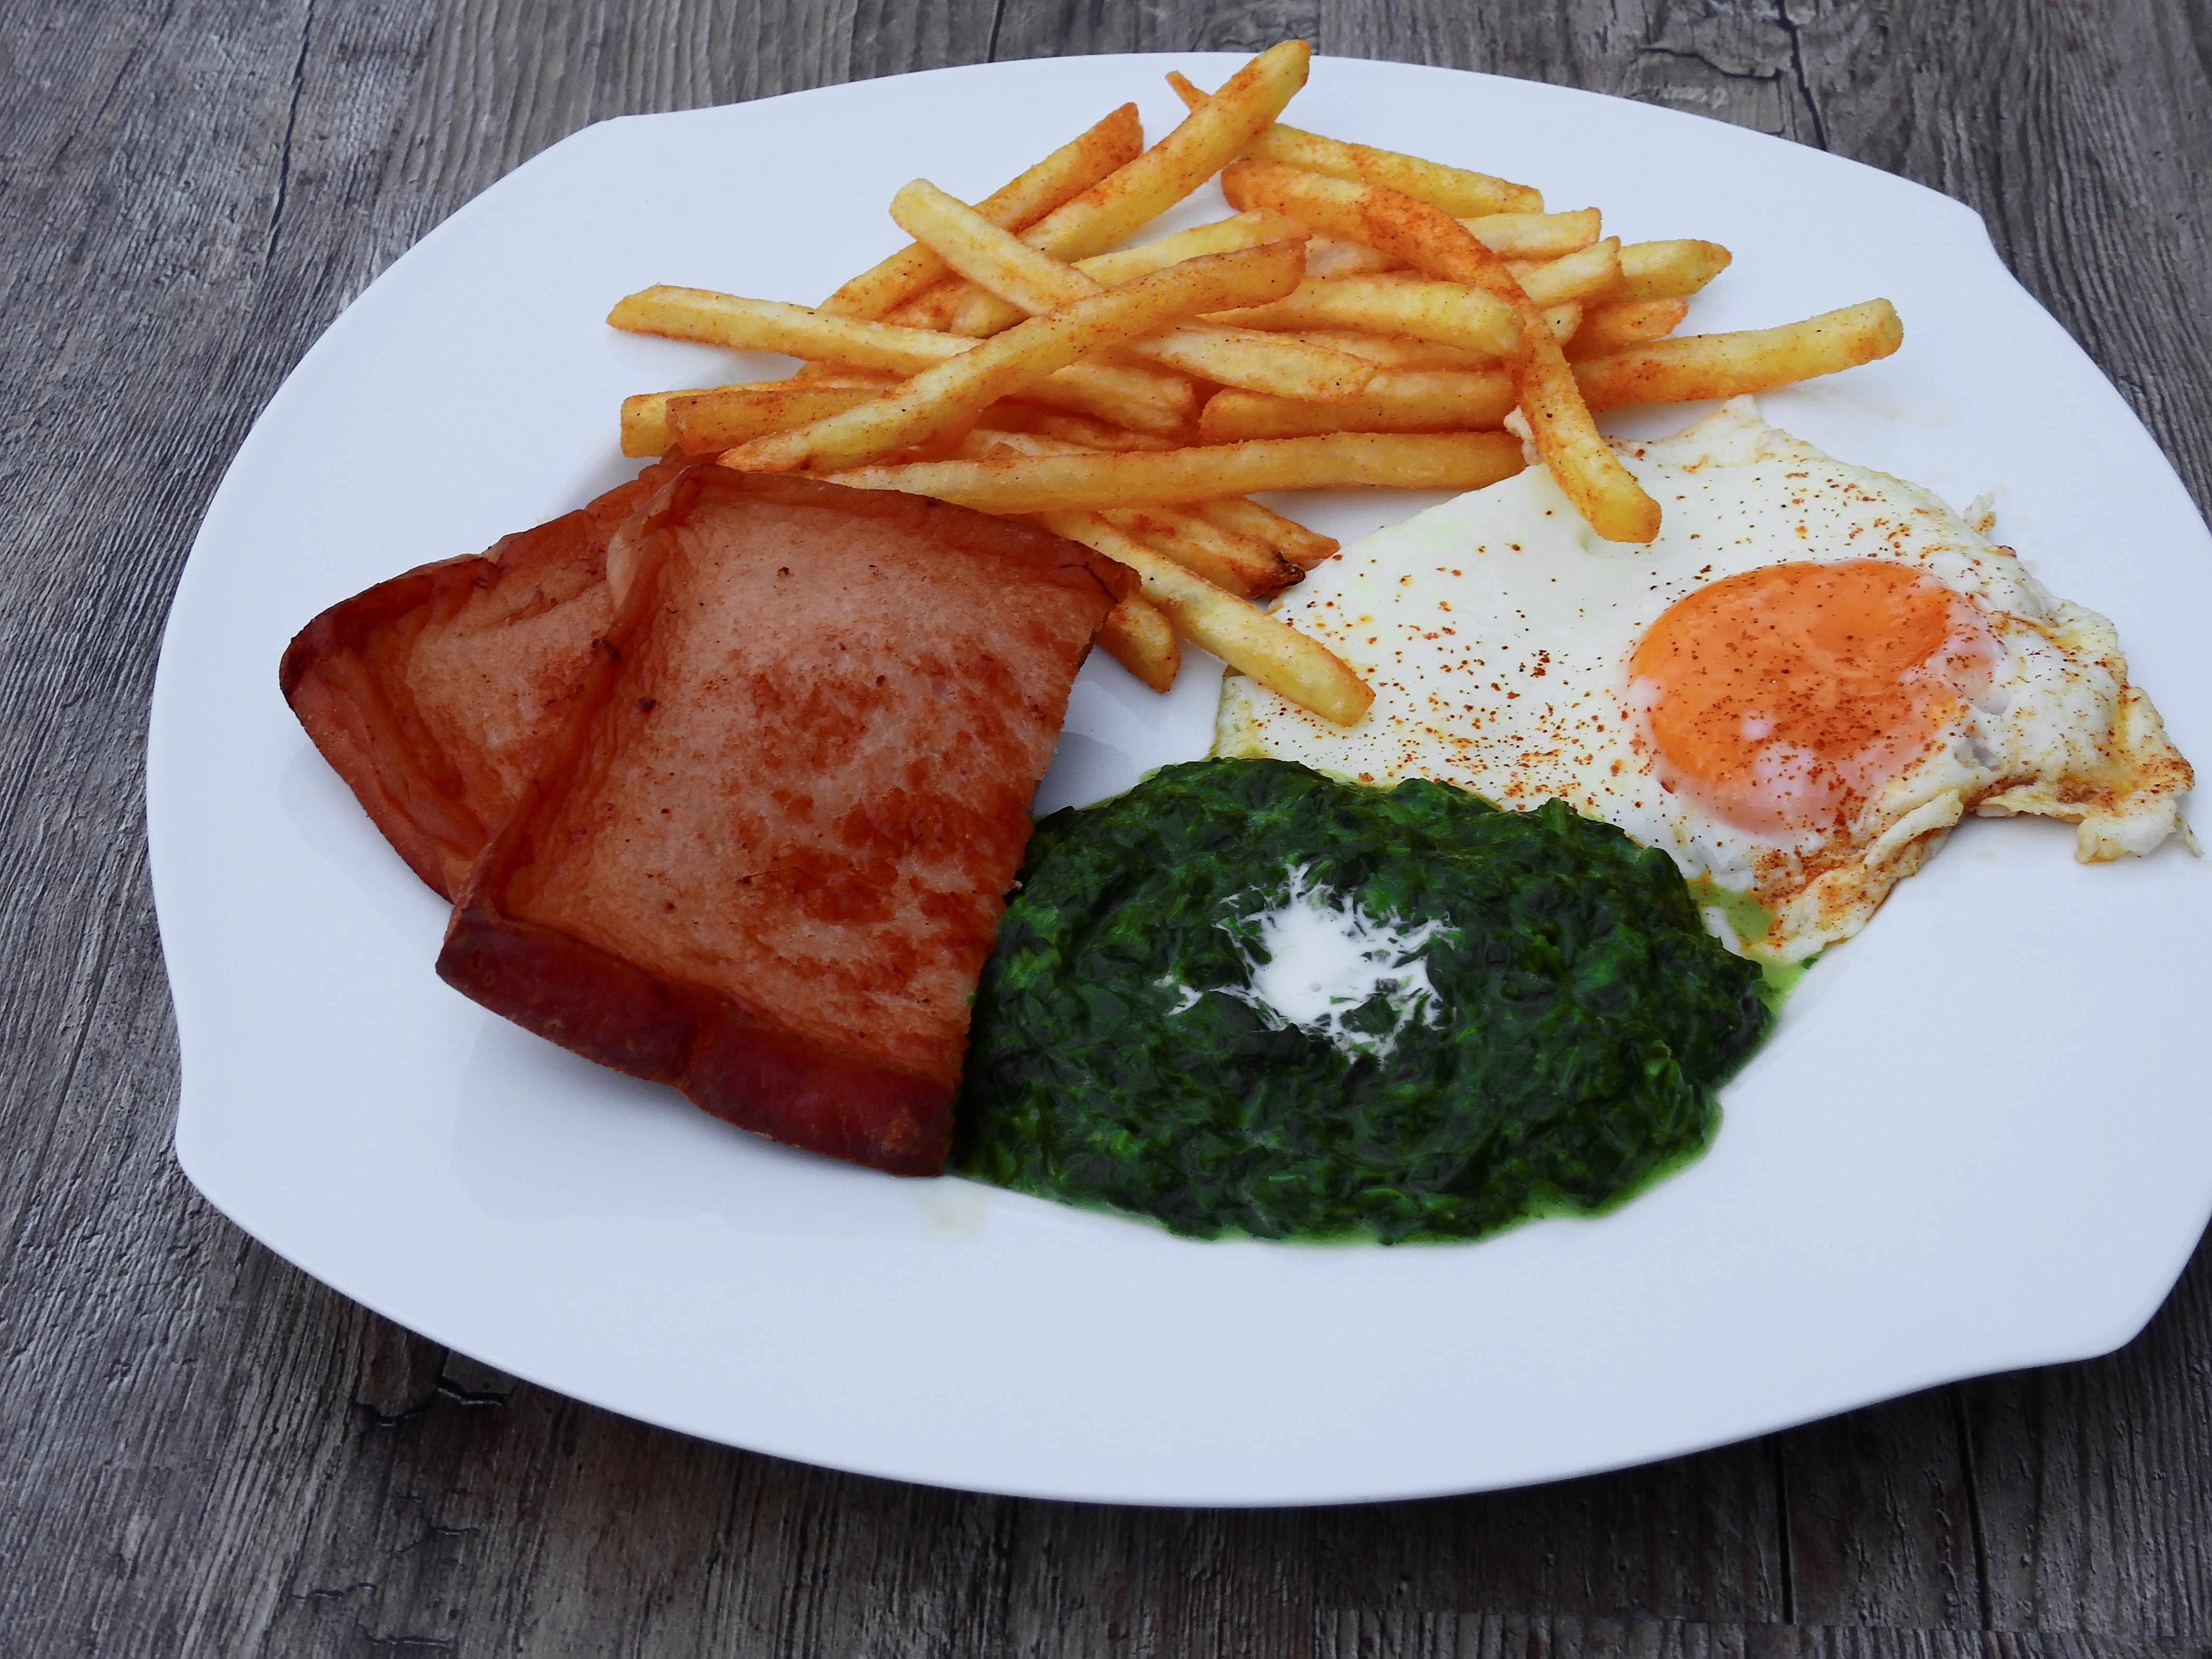
dish, meal, food, produce, vegetable, plate, fish, breakfast, eat, meat, lunch, cuisine, steak, egg, calories, fried, french, fat, nutrition, spinach, court, dine, potatoes, meatloaf, lebrkaese, pomfrit, pommfritz